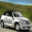
Label: automobile